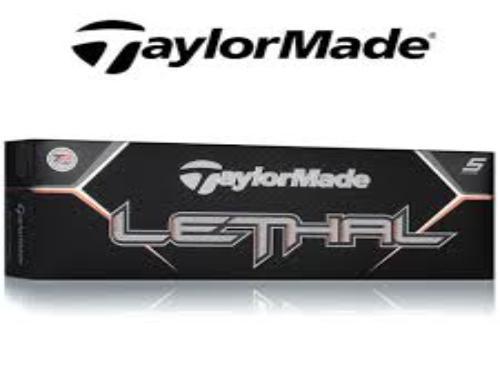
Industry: Sports